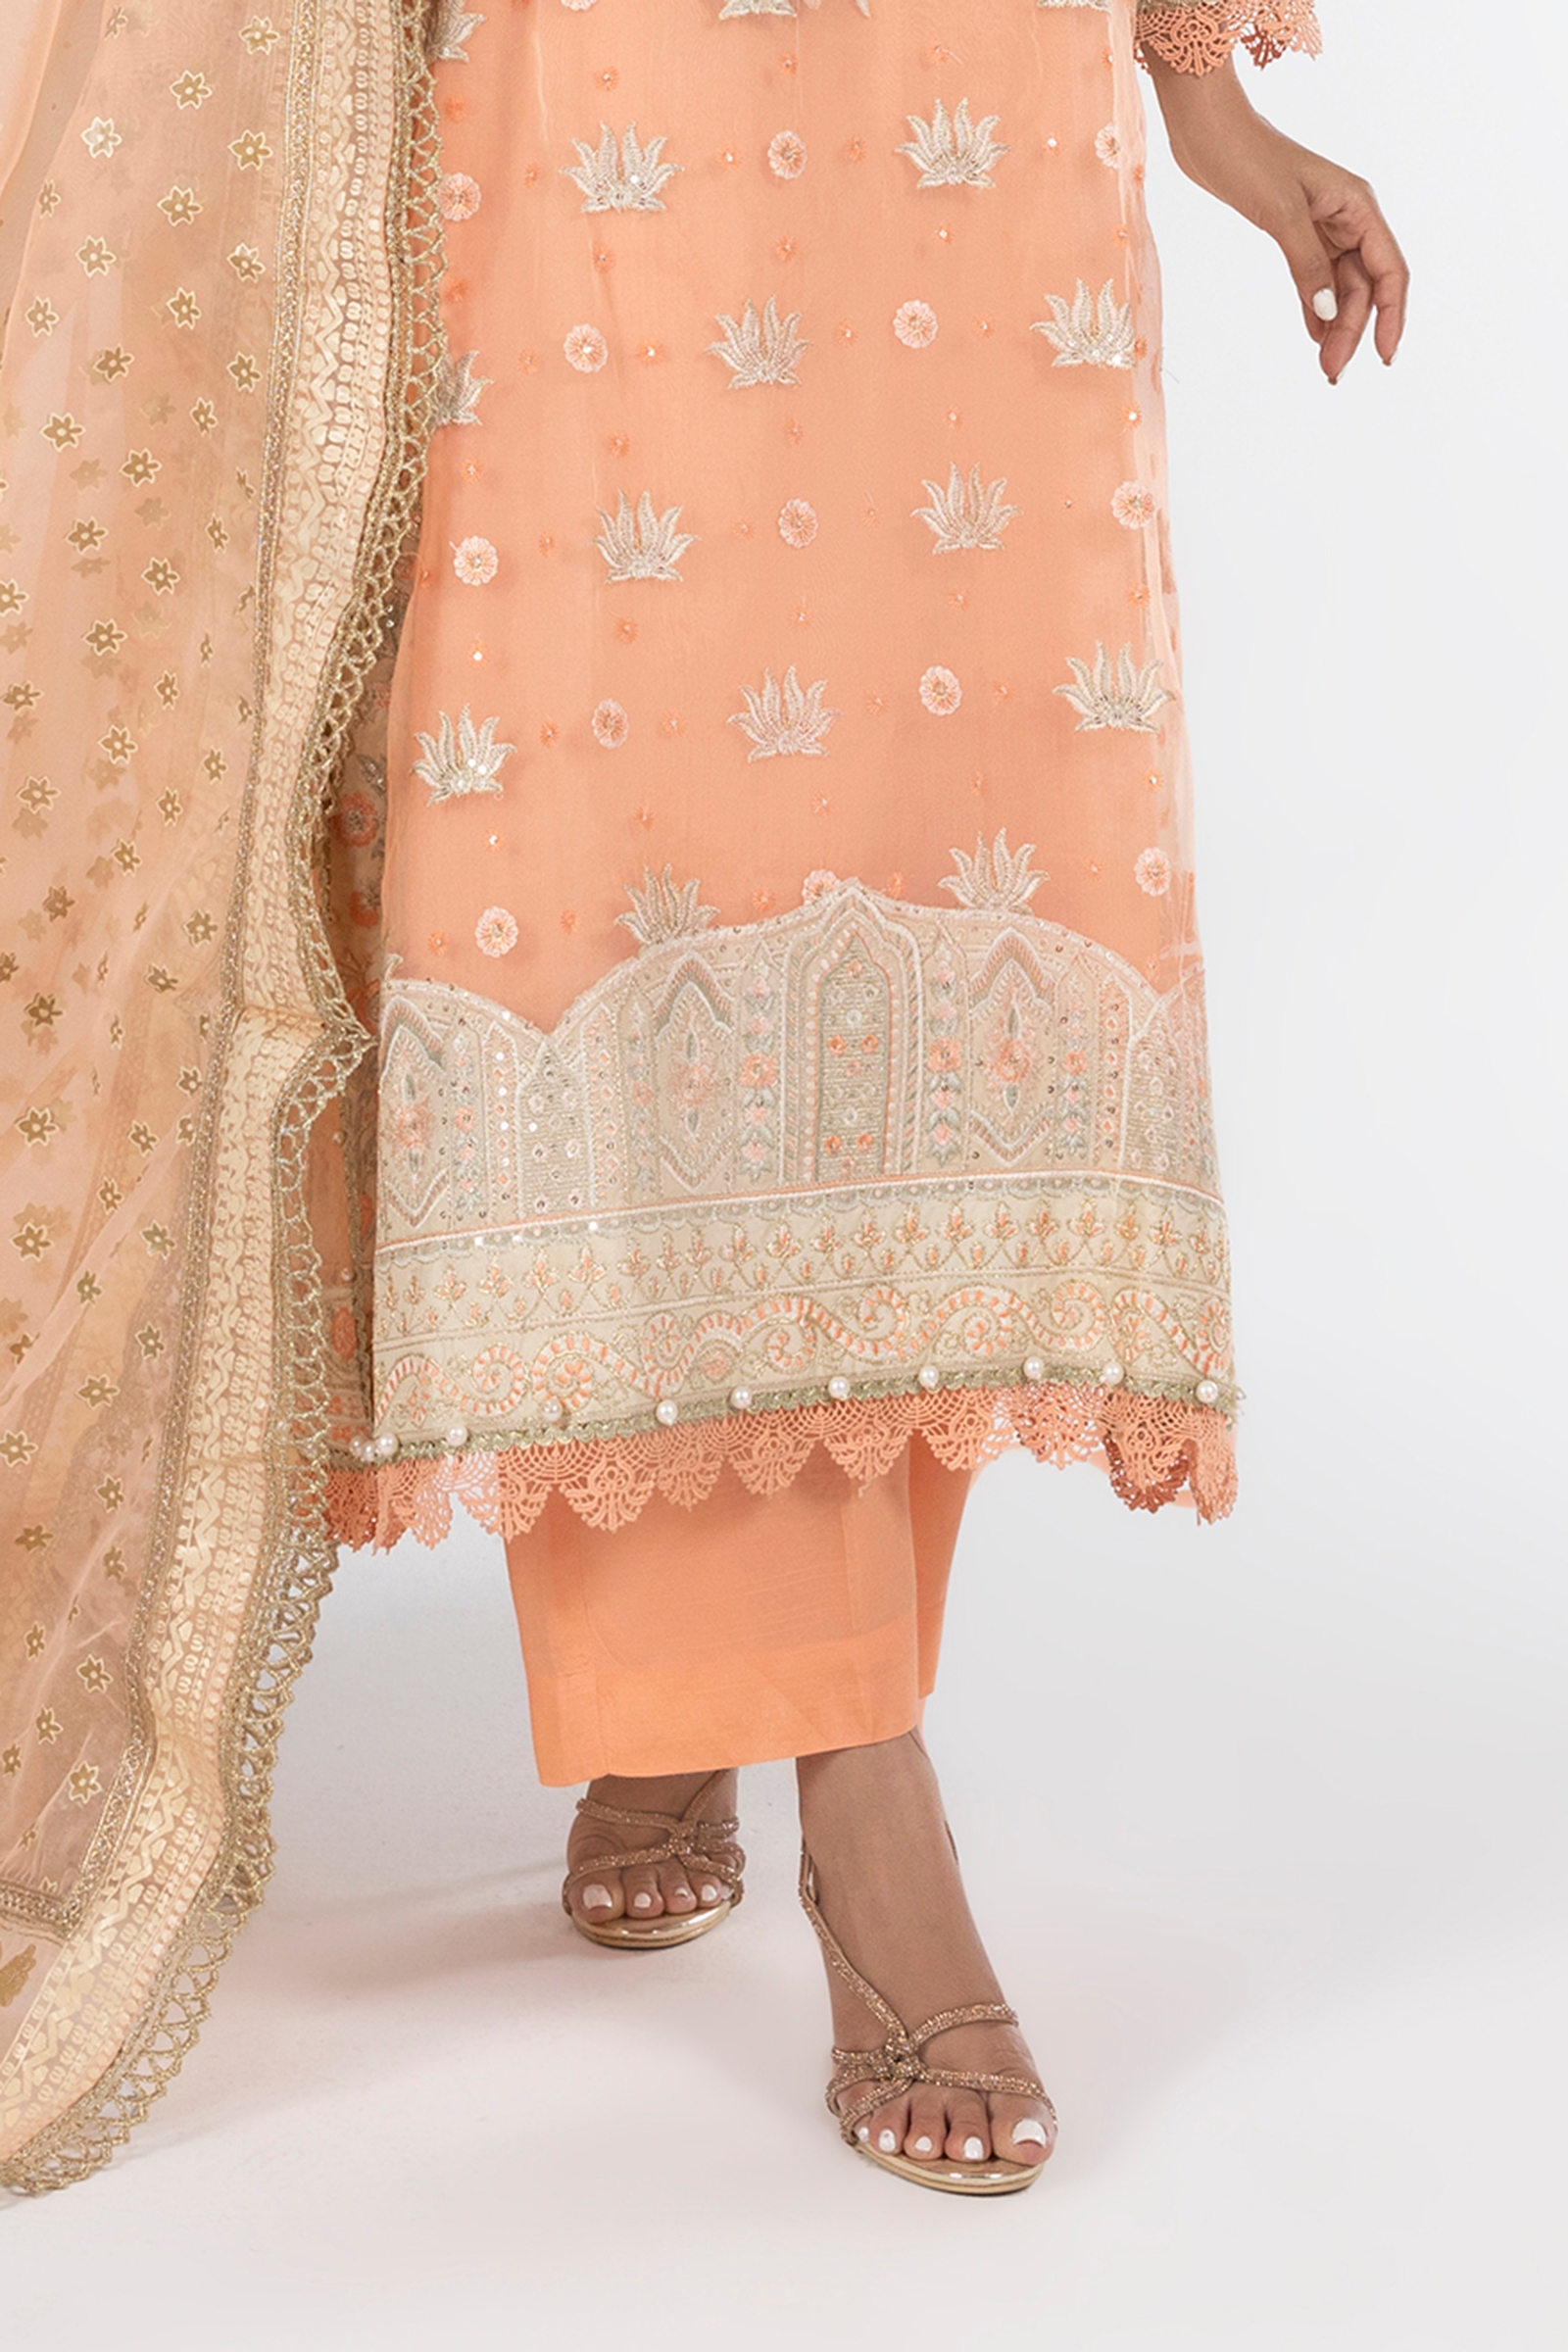
peach embroidered net salwar suit